Question: Please indicate a possible affordance area of throw_discus that can be used for throwing
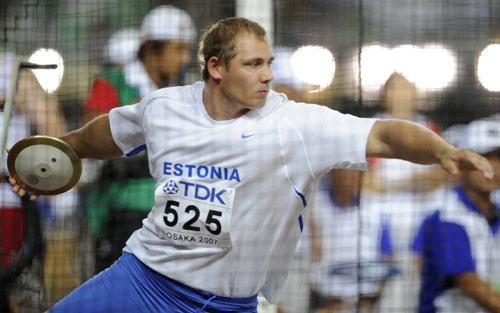
Answer: [4.5, 135, 90.5, 222]